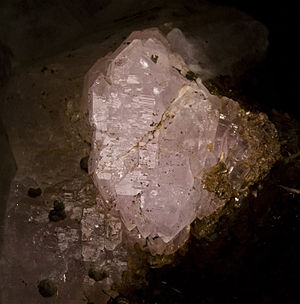
Kvarts
Billede af rosakvartskrystal.
Tektosilikat af bruttoformel SiO₂, som også kaldes kvarts. Et af de almindeligste mineraler i jordskorpen og betydningsfuldt for lavas viskositet.